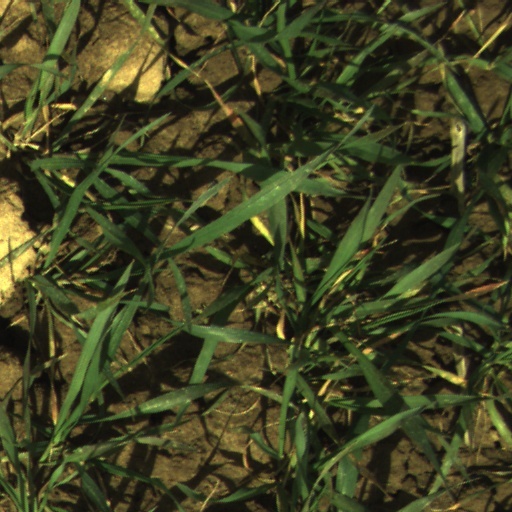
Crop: wheat